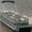
Label: ship